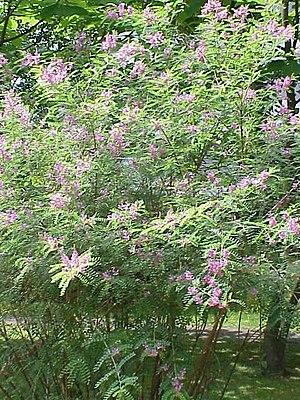
L'indigotier, indigo des teinturiers ou indigo des Indes, est un arbuste des régions chaudes de la famille des Fabacées dont les feuilles sont utilisées pour la préparation de la teinture d'indigo.